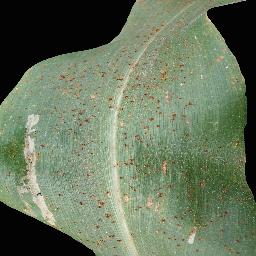
Label: Corn_(Maize)___Common_Rust